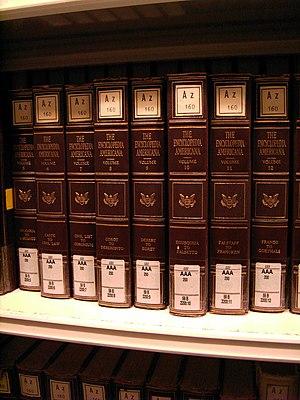
L’Encyclopedia Americana est une encyclopédie généraliste d'origine américaine. En 2010, c'est l'une des plus volumineuse en anglais. Depuis l'acquisition de Grolier en 2000, l'encyclopédie est rédigée et publiée par Scholastic.